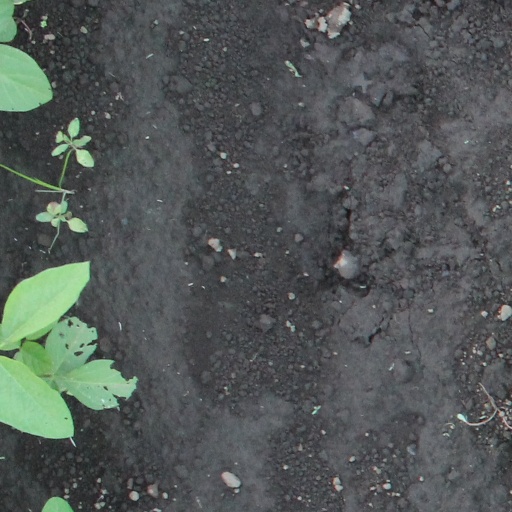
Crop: soybean